Żabka (convenience store)

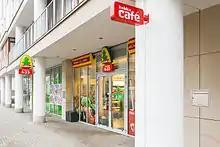
A Żabka store in Warsaw with the old logotype, February 2015.

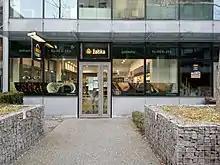
A Žabka Czechia store in Prague, Czech Republic.

Żabka Polska, better known as Żabka ("lit." "little frog"), is a Polish chain of convenience stores with approximately 11,000 locations across Poland, operated by around 9,000 franchisees. The company serves over three million customers daily and generated approximately €4.6 billion in revenue in 2023.